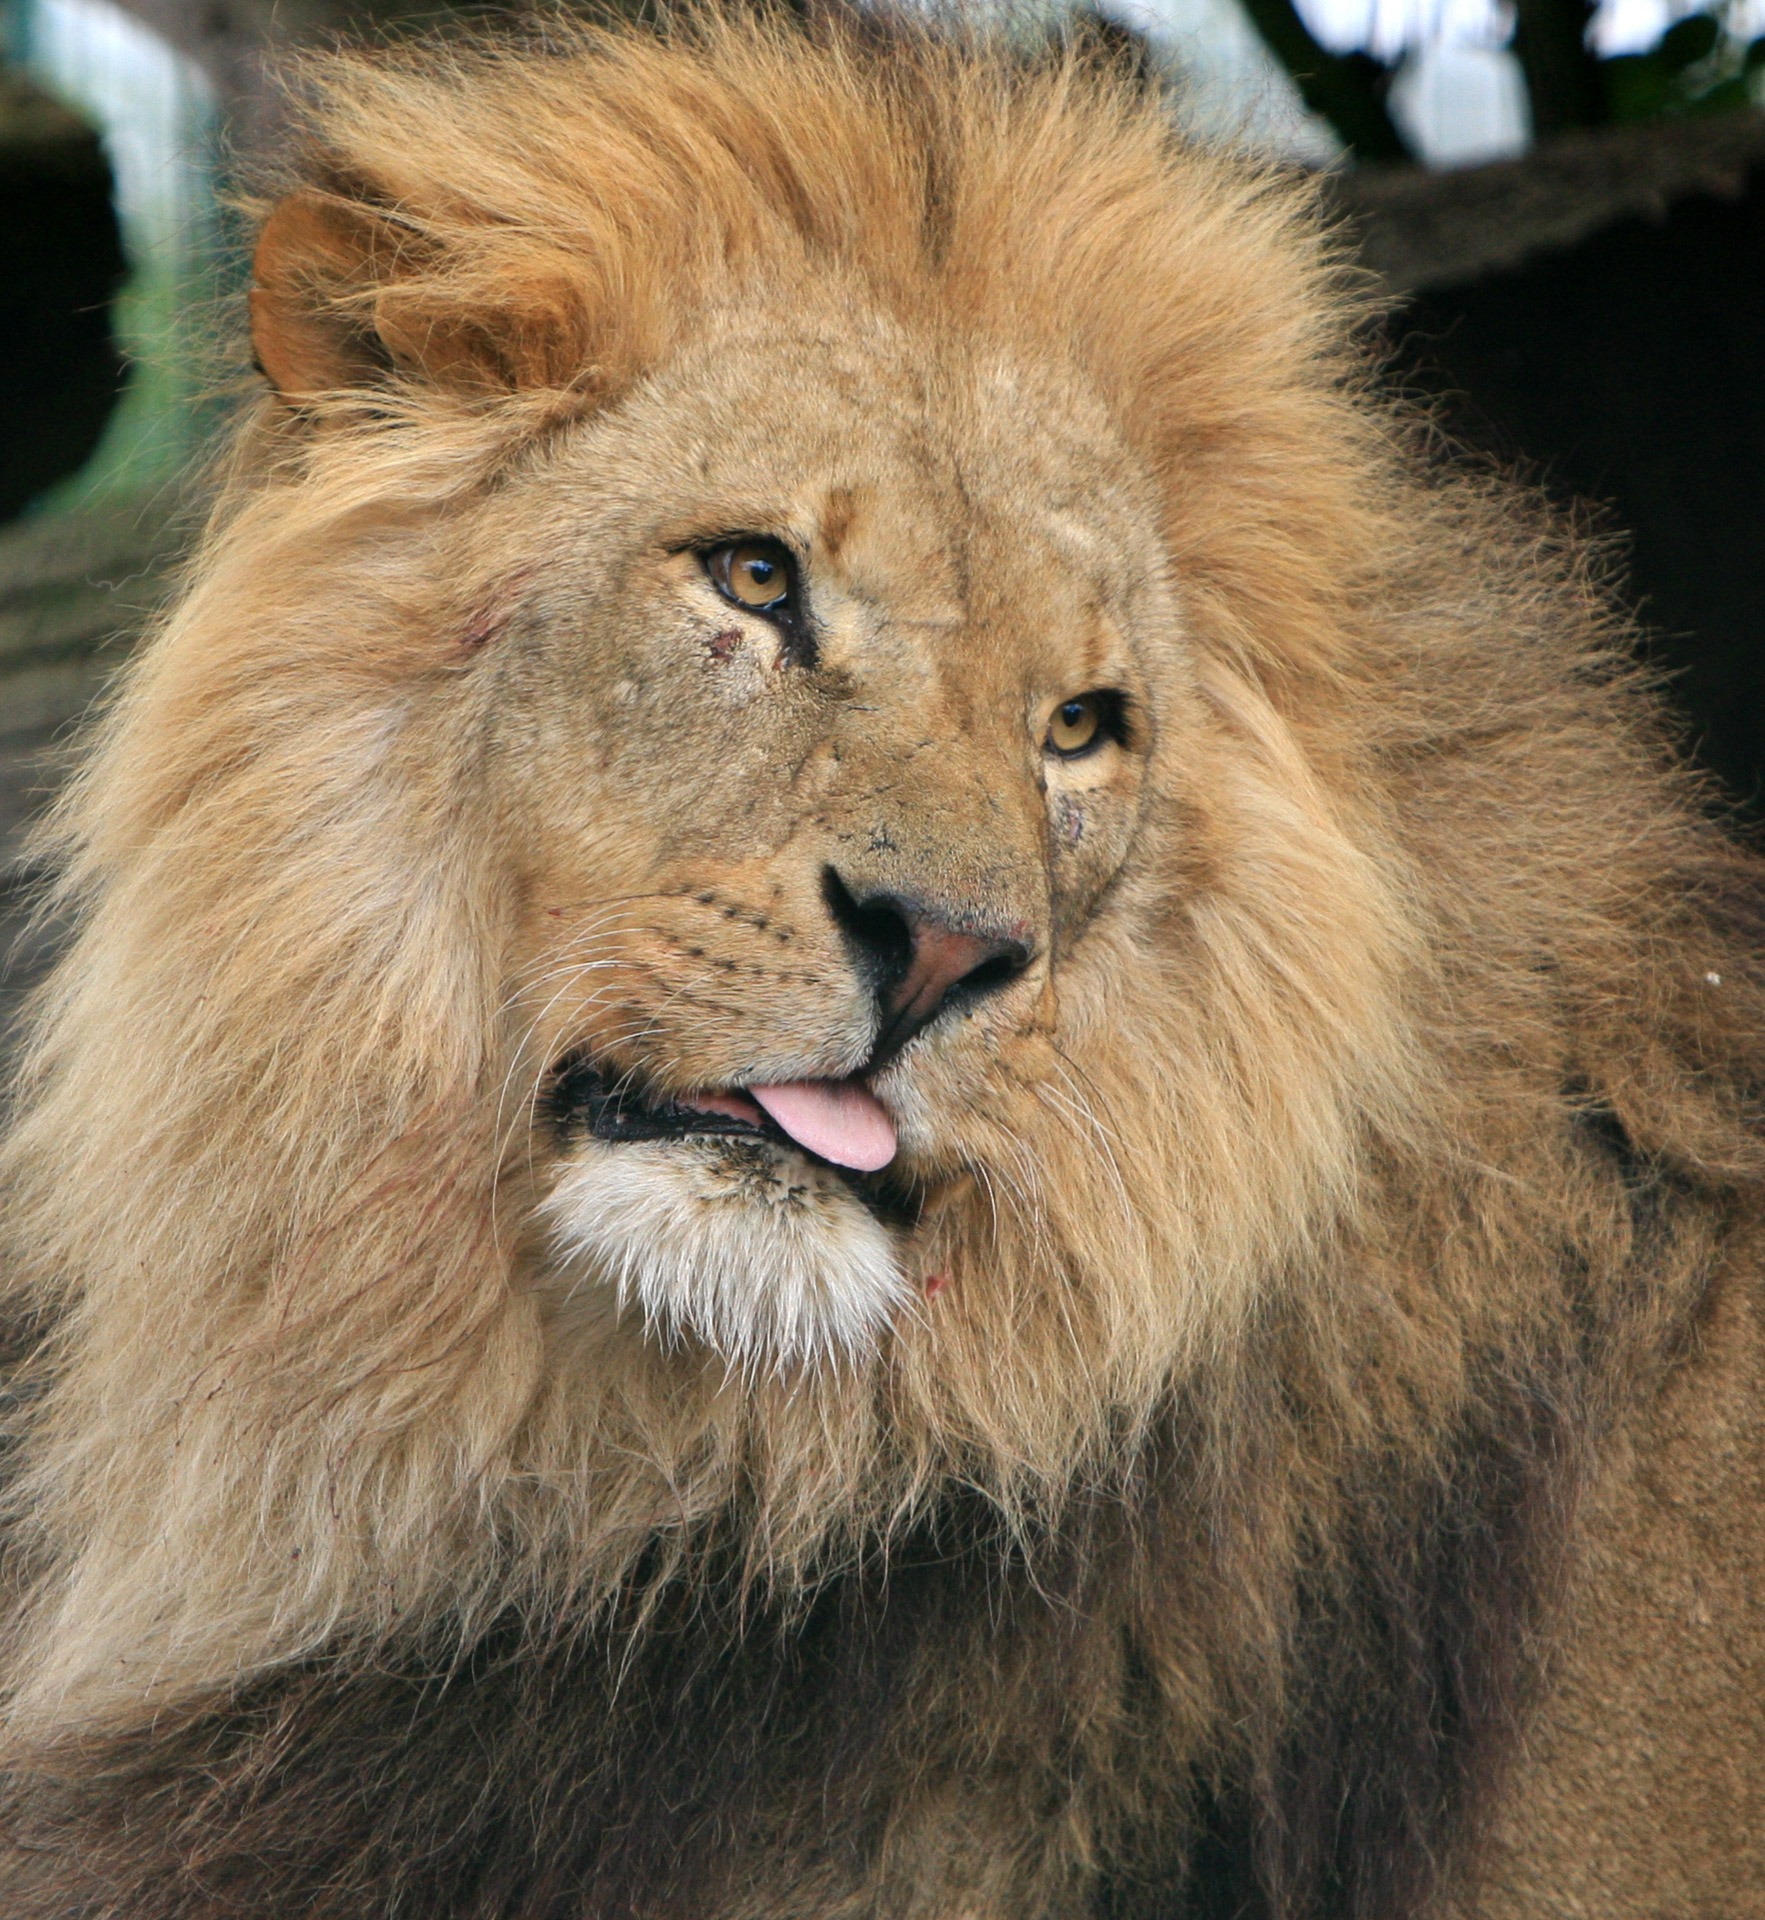
nature, photo, male, wildlife, portrait, feline, mammal, mane, fauna, lion, big cat, close up, whiskers, roar, head, vertebrate, beautiful, image, handsome, big cats, male lion, lions head, cat like mammal, dog breed group, masai lion